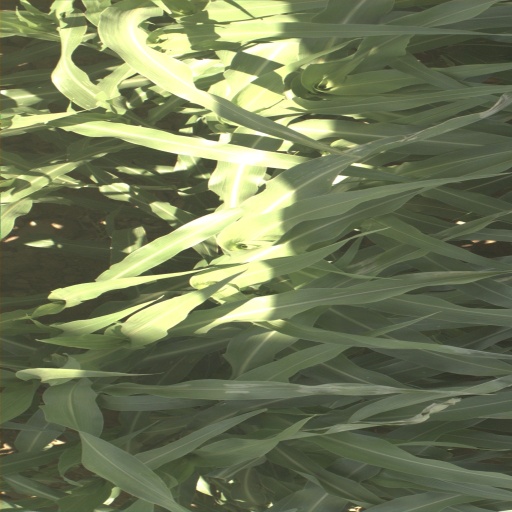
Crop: sorghum